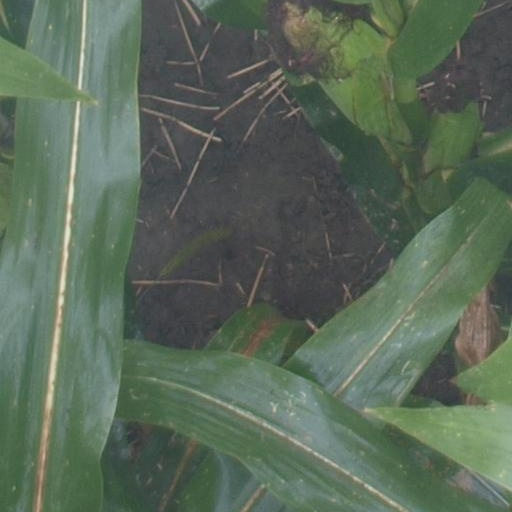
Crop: maize; corn